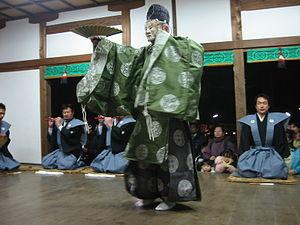
Le théâtre japonais, qui se forme au cours du XIVᵉ siècle mais hérite de plusieurs siècles de danses rituelles et de spectacles de divertissement variés, se caractérise par un répertoire fortement ancré dans la littérature et par une forte tendance à la stylisation et à la recherche d’esthétisme.